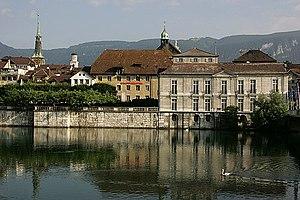
Befroi et Palais Besenval de Soleure vus depuis l'Aar
Le Palais Besenval est un palais baroque situé à la Kronengasse 1 à Soleure.